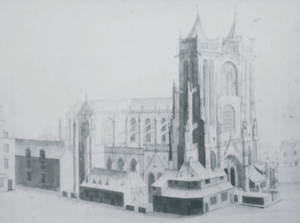
Cathédrale de Quimper vers 1740
La cathédrale Saint‑Corentin, dont le nom complet est basilique cathédrale Saint-Corentin, est un lieu de culte catholique sous le patronage de Notre-Dame et du premier évêque légendaire dont elle porte le nom, saint Corentin. Elle est située dans le centre-ville de Quimper, chef-lieu du département du Finistère, en Bretagne. Siège du diocèse de Quimper avant la Révolution française, le bâtiment est depuis 1801 le siège du diocèse de Quimper et Léon.